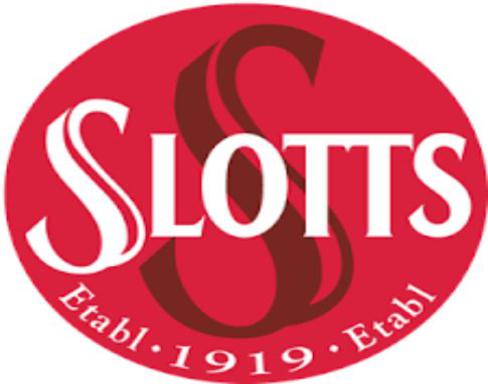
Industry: Food